Counts of Limburg Hohenlimburg and Broich

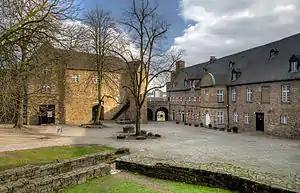
Interior courtyard of the Castle of Broich in Mülheim on the river Ruhr

After Everhard I. succeeded his father he was able to return to the Hohenlimburg in 1304. But shortly until his death in 1308, he ruled the county and was then succeeded by his son count Diederick II He also survived his son Everhard II who died on 11 November 1344. In 1401 grandson Diederik III succeeded his grandfather as count of Limburg Hohenlimburg and married on 3 July 1371 to the heiress Lukarda of Broich. The Lordship of the territory of Broich came to the counts of Limburg Hohenlimburg.